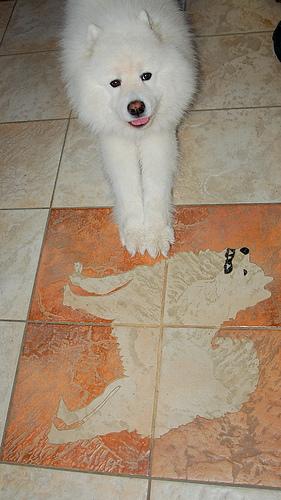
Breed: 2192-n000088-Samoyed